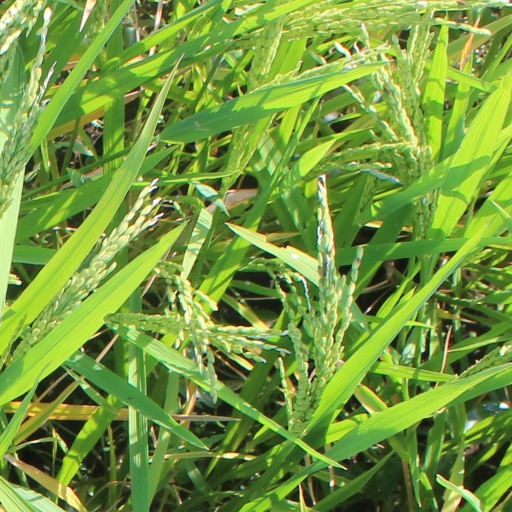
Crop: rice